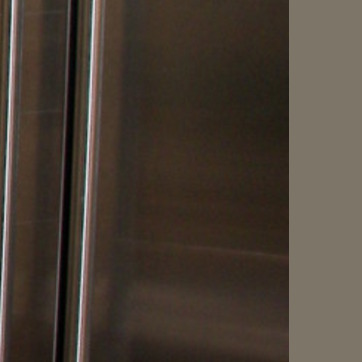
Material: metal